Question: Please indicate a possible affordance area of baseball bat that can be used for hitting
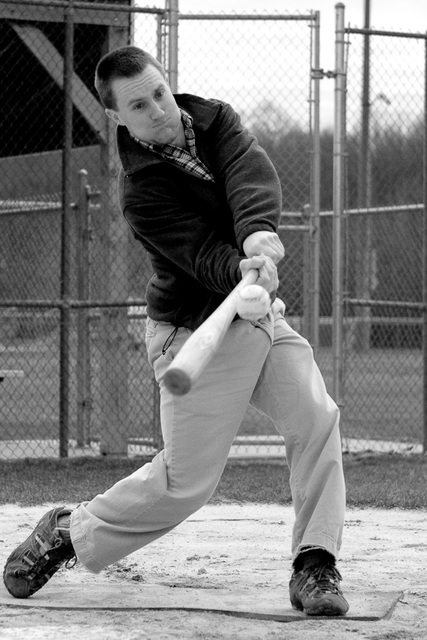
Answer: [153, 312.5, 231, 386.5]